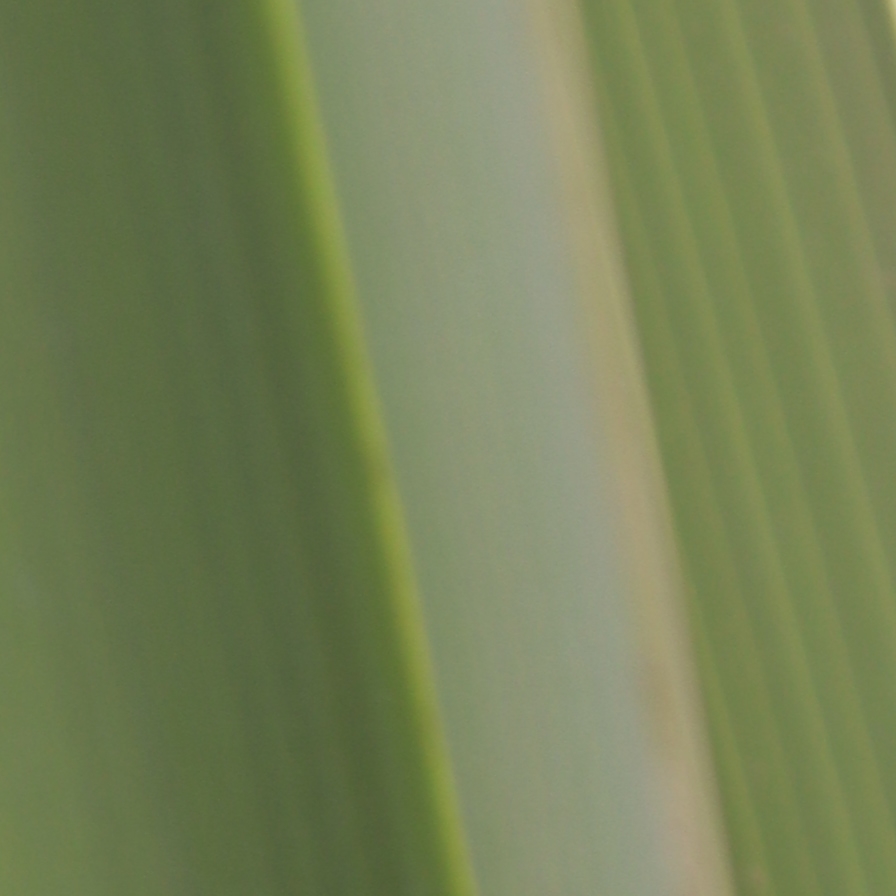
Label: Healthy